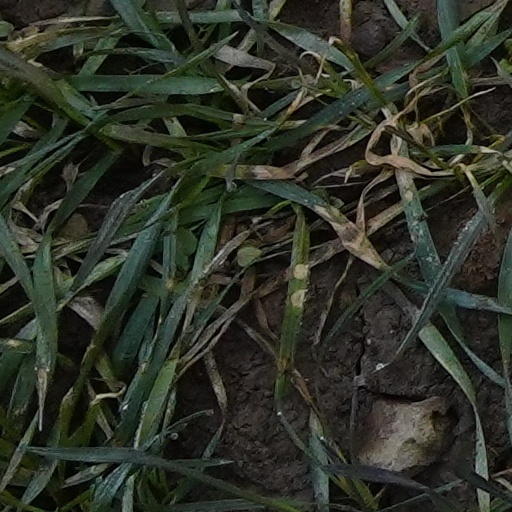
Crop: wheat